Paterson Silk Weavers

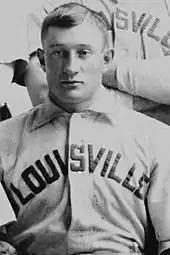
(1897) Baseball Hall of Fame charter member Honus Wagner played for Paterson in 1896 and 1897.

After the 1896 season, Hartford challenged Newark's final record, contesting that their record was unfairly inflated due to a dozen extra games played. It was argued that Newark also used suspended pitcher Joseph Frye, who had left Hartford during the season. As a result, the second place Hartford Bluebirds challenged Newark to a seven–game series to decide the championship. Newark declined the invitation and remained champions as decided by the league. The third place Paterson Silk Weavers then accepted the Hartford invitation to play a series. Paterson prevailed over Hartford five games to two in what was called the "Soby Cup."